Telugu Thalli

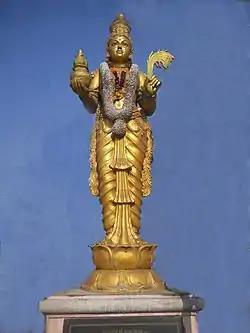

Telugu Thalli is the personification of the Telugu people and their culture, depicted as a goddess symbolizing prosperity, tradition, and the importance of the Telugu language. Represented holding a harvest in her left hand to signify the region's agricultural abundance and prosperity, she carries a "kalasam" in her right hand, symbolizing the blessings and good fortune she brings to her people. Adorned in traditional Telugu attire, Telugu Talli embodies the cultural heritage and linguistic pride of the Telugu-speaking community, underscoring the foundational role of language in society.